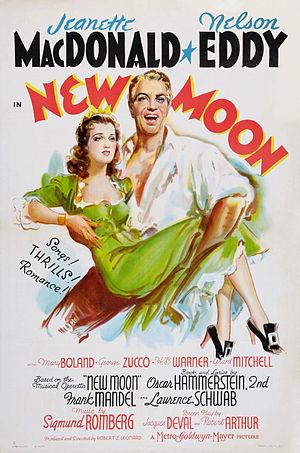
Jeanette MacDonald est une cantatrice et actrice américaine célèbre surtout pour les comédies musicales filmées qu’elle a tournées dans les années 1930 avec Maurice Chevalier et Nelson Eddy. Au cours des années 1930 et 1940, elle tourna 29 films dont quatre furent nommés pour l’Oscar du meilleur film ; elle fit de nombreux enregistrements et fut récompensée par trois disques d'or. Elle se produisit également à l’opéra, en concert, à la radio et à la télévision. Jeanette MacDonald a eu quelque influence en rendant le bel canto accessible au public populaire des salles de cinéma.
L'Île des amours est un film américain réalisé par Robert Z. Leonard, sorti en 1940, avec Jeanette MacDonald et Nelson Eddy.